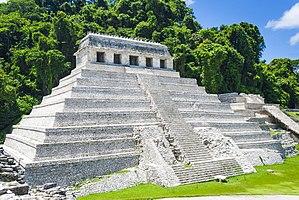
Le temple des Inscriptions est un temple de l'ancienne ville maya de Palenque, aujourd'hui dans le parc national de Palenque, dans l'État du Chiapas, dans le sud du Mexique.
Palenque est une cité maya qui se situe dans l’État mexicain du Chiapas, près du fleuve Usumacinta. C’est l’un des sites les plus impressionnants de cette culture. Comparée aux autres cités mayas, elle est de taille moyenne : bien plus petite que Tikal ou Copán, elle se distingue néanmoins par son patrimoine architectural et sculptural.